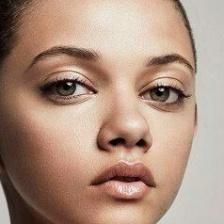
Label: faces